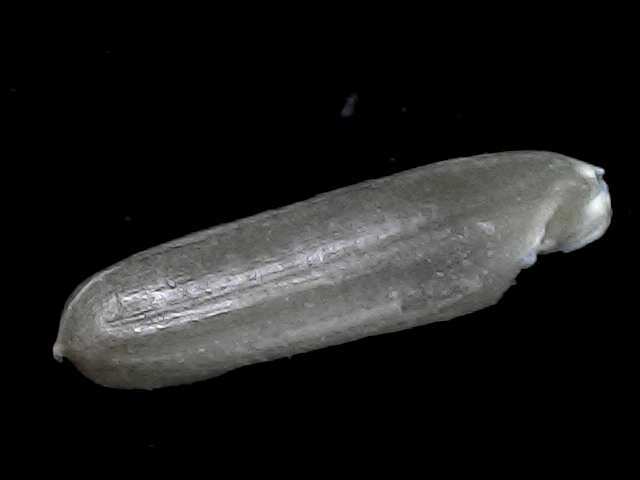
Rice variety: BD70